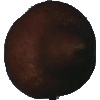
Label: pear_kaiser